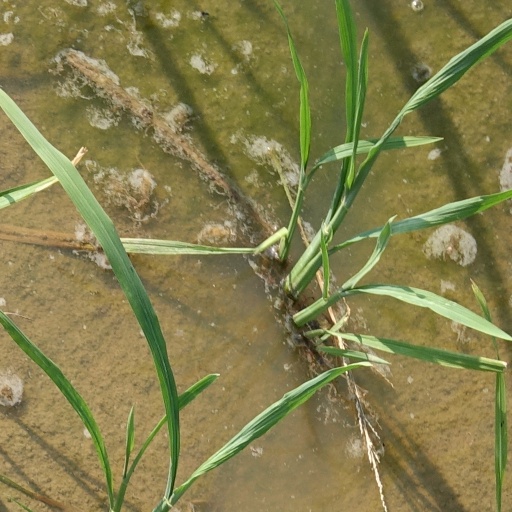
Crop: rice